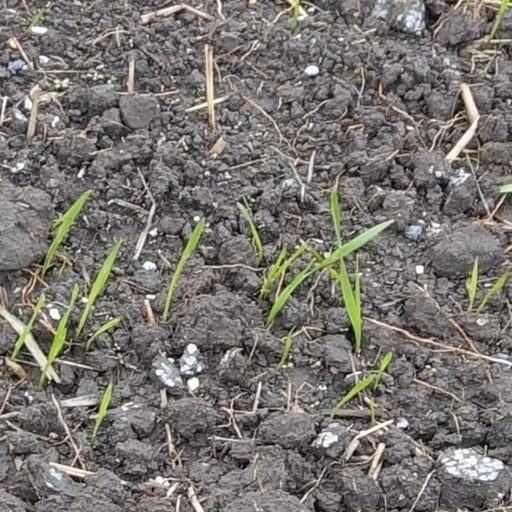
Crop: wheat